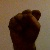
The image shows a hand gesture representing the letter 'S' in Indian Sign Language.